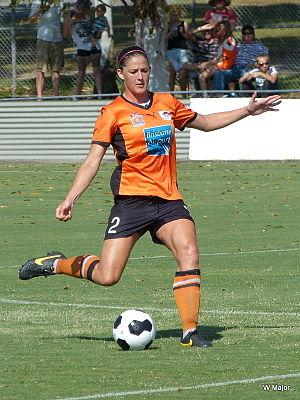
Laura Brock, née Alleway le 28 novembre 1989 à Templestowe, est une footballeuse internationale australienne évoluant au poste de défenseure à l'En avant Guingamp.